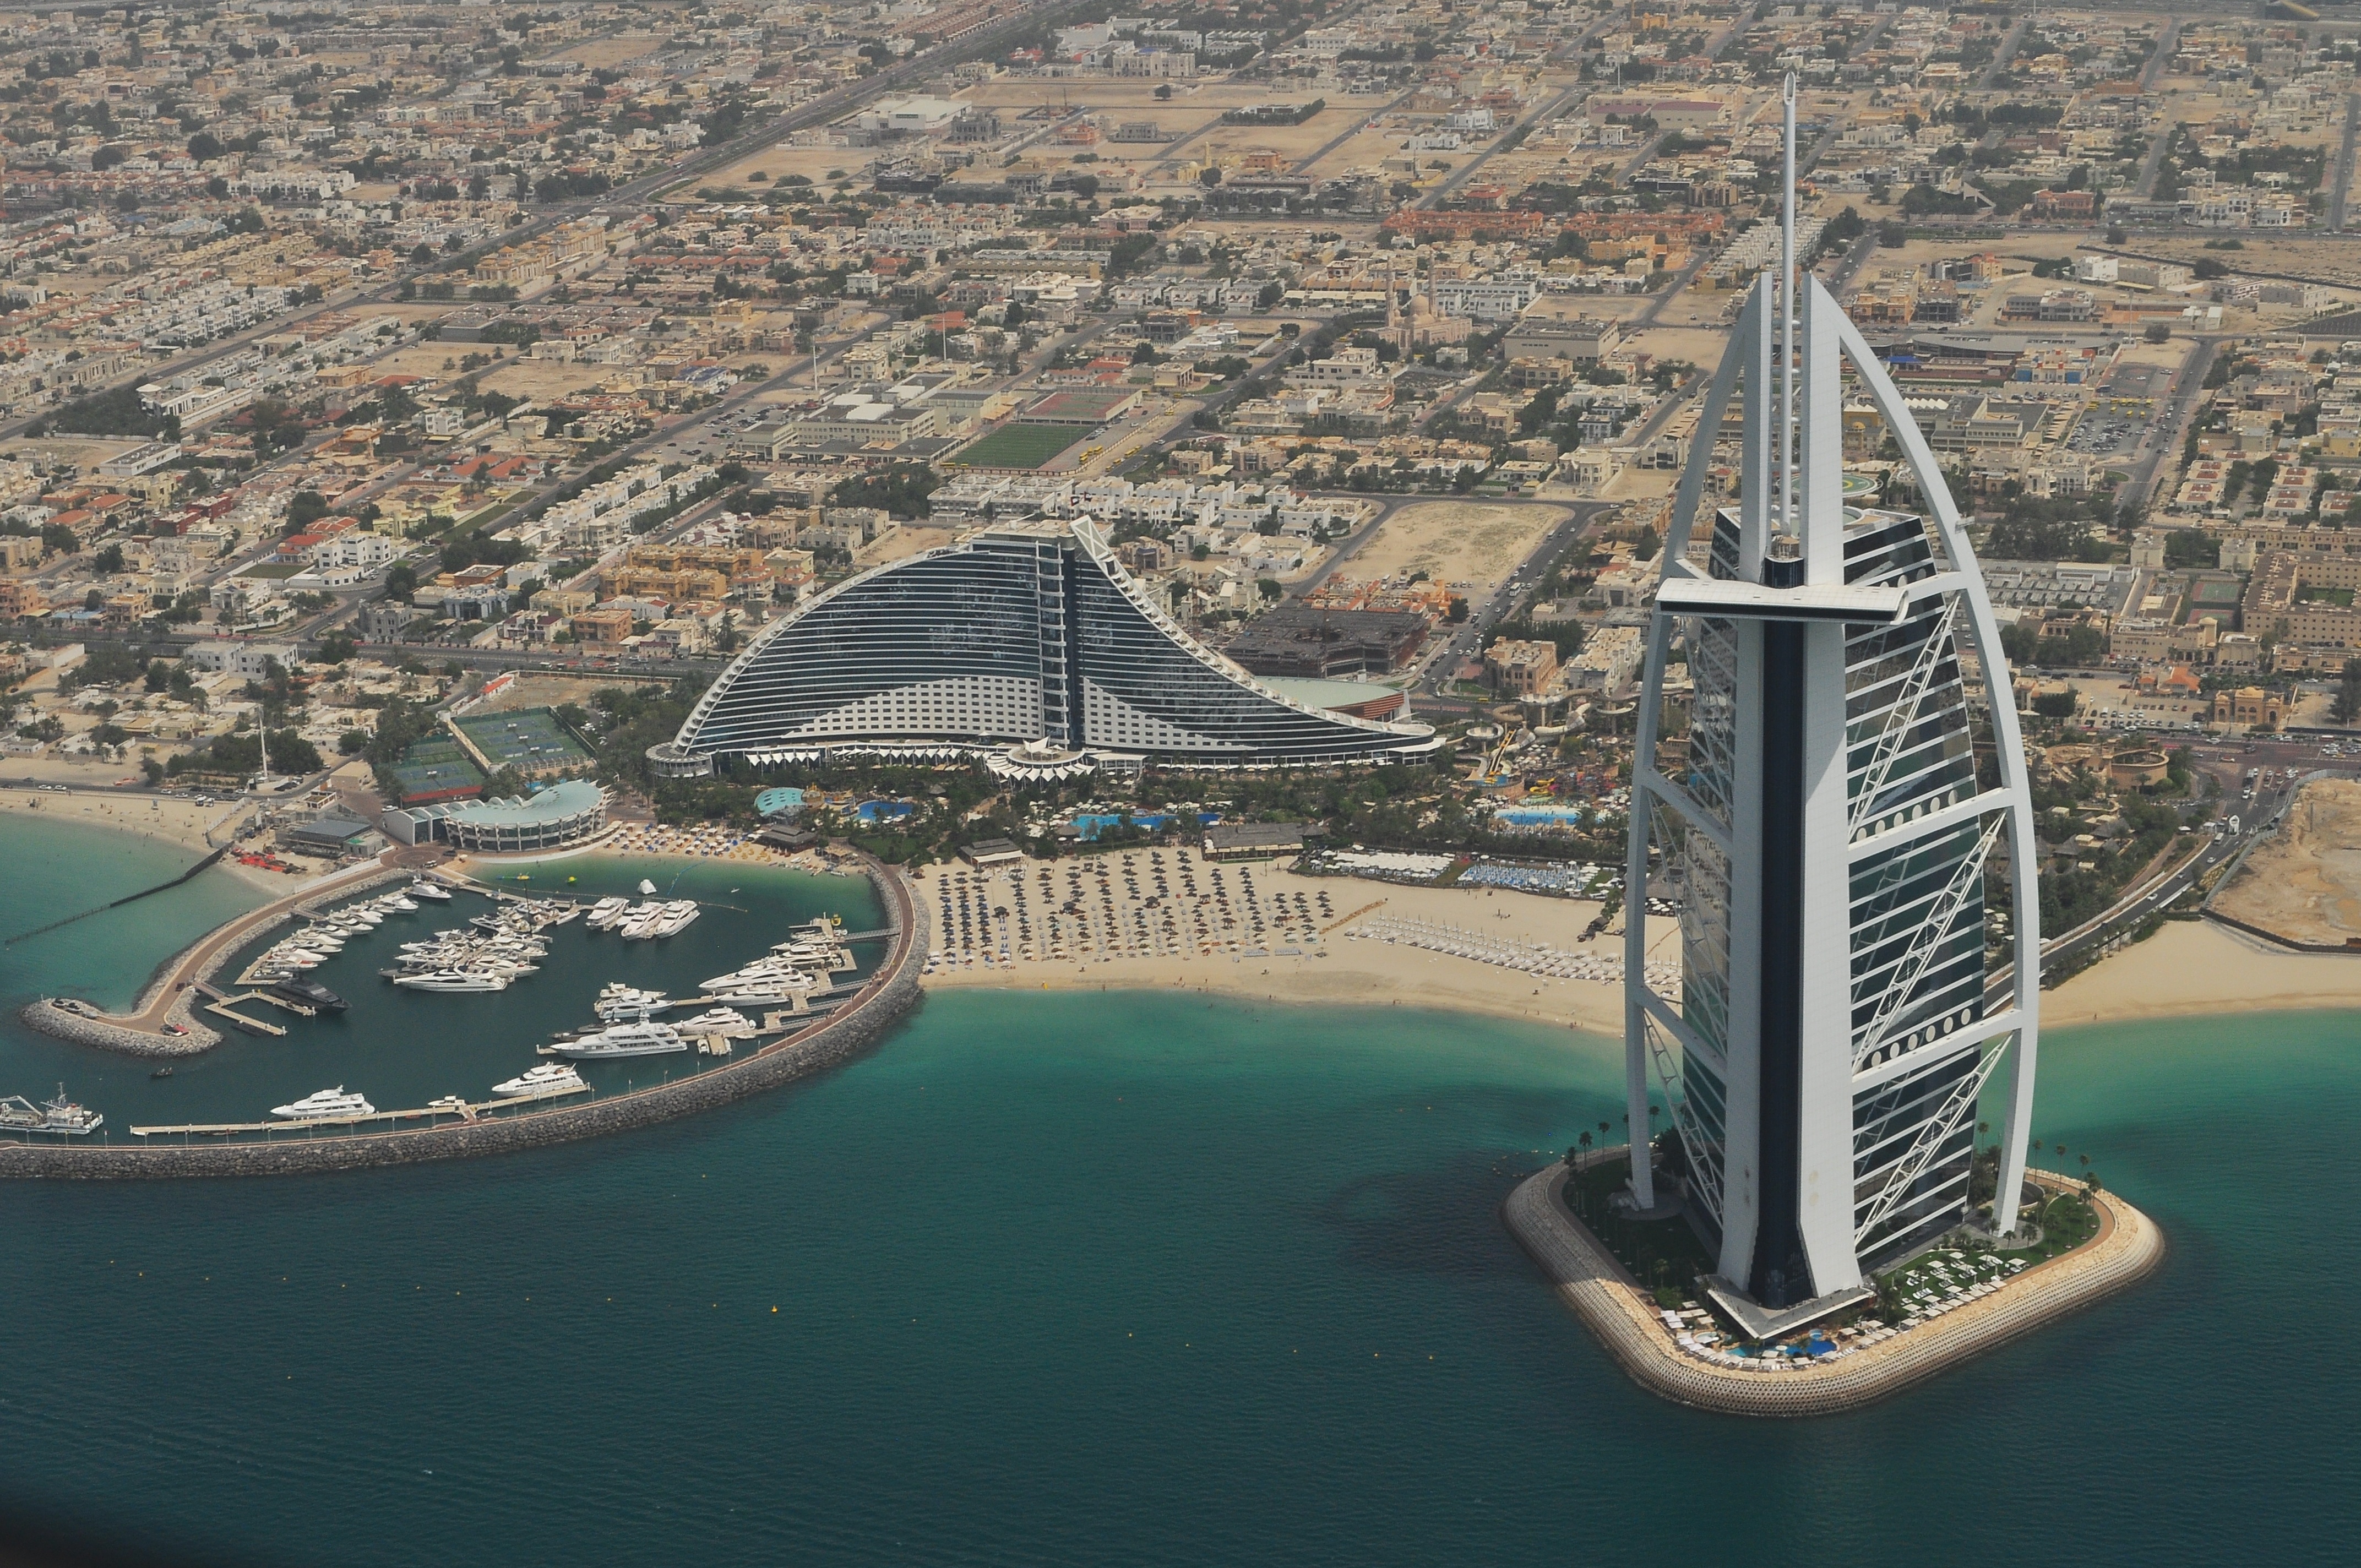
beach, sea, coast, dock, boat, vehicle, yacht, bay, marina, aerial, hotel, aerial photography